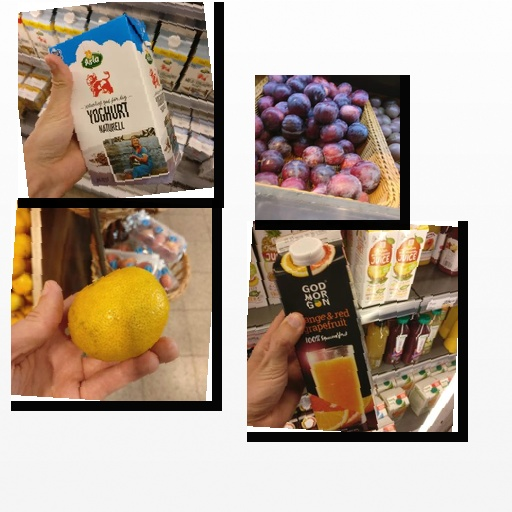
Food items: plum, natural_yogurt, satsuma, orange_red_grapefruit_juice